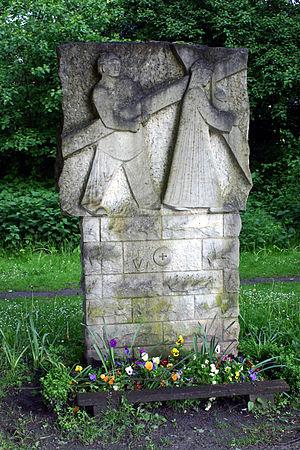
Simon de Cyrène aide Jésus à porter sa croix
Simon de Cyrène est un personnage biblique du Nouveau Testament qui, d'après les évangiles synoptiques, fut réquisitionné par les soldats romains pour aider un temps Jésus sur le chemin du Calvaire, là où Jésus fut crucifié. Il n'est mentionné nulle part ailleurs dans les Saintes Écritures.